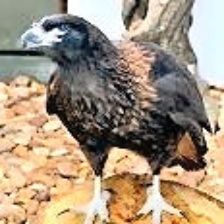
Species: STRIATED CARACARA
Scientific name: PHALCOBOENUS AUSTRALIS